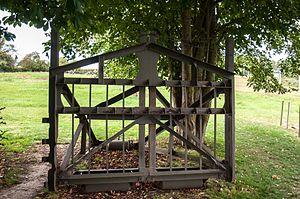
Barrière Cointet au mémorial d'Omaha au musée des parachutistes du jour-J à Saint-Côme-du-Mont
Saint-Côme-du-Mont est une ancienne commune française, située dans le département de la Manche en région Normandie, peuplée de 503 habitants.
La barrière Cointet, aussi connue sous le nom de porte belge, élément Cointet ou élément-c, était une barrière anti-char et anti-infanterie mobile en acier assemblée d'éléments de 3 mètres de large et de 2,5 mètres de haut, montée sur trois rouleaux et pesant 1 400 kilos.